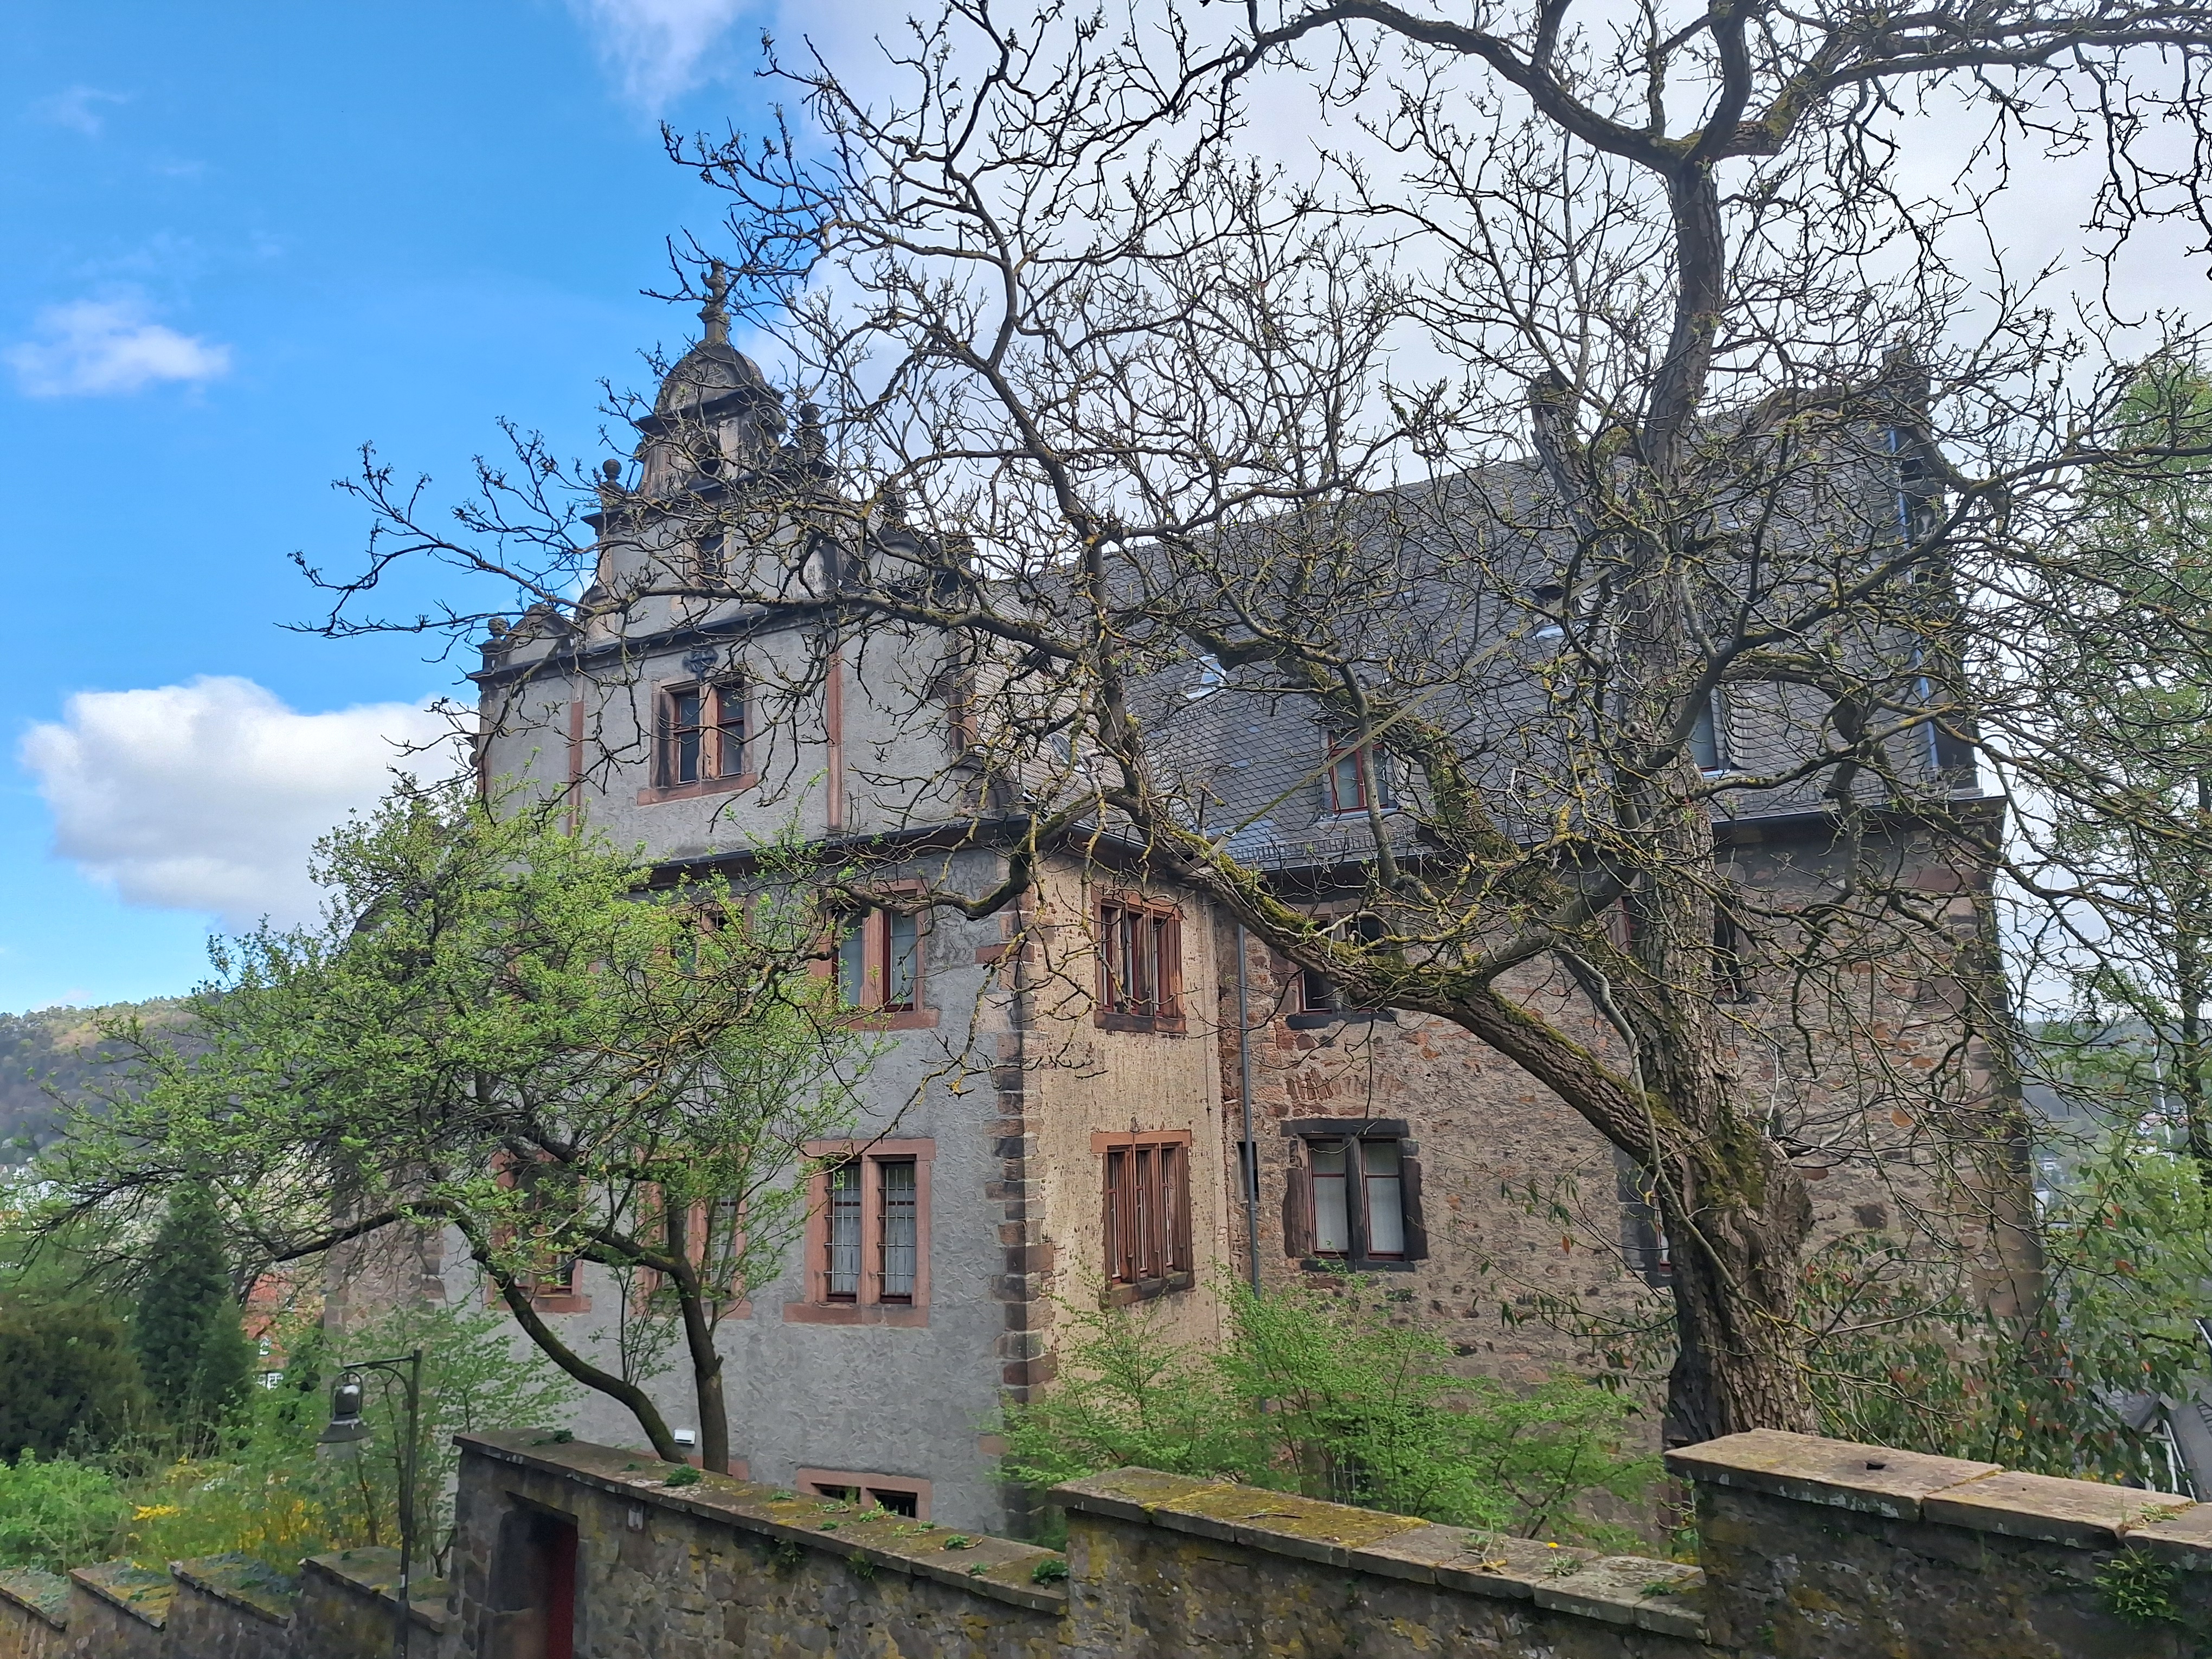
Building: Landgraf-Philipp-Straße 4